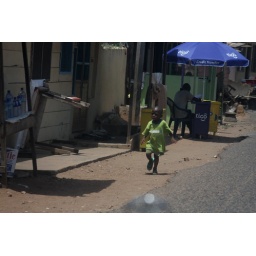
Child in street - Taken from a moving car through screen